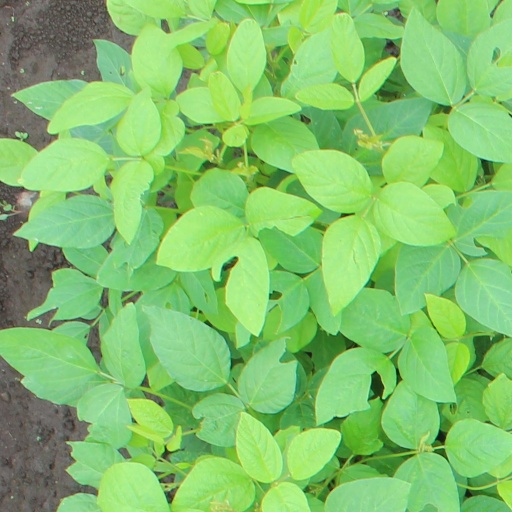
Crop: soybean